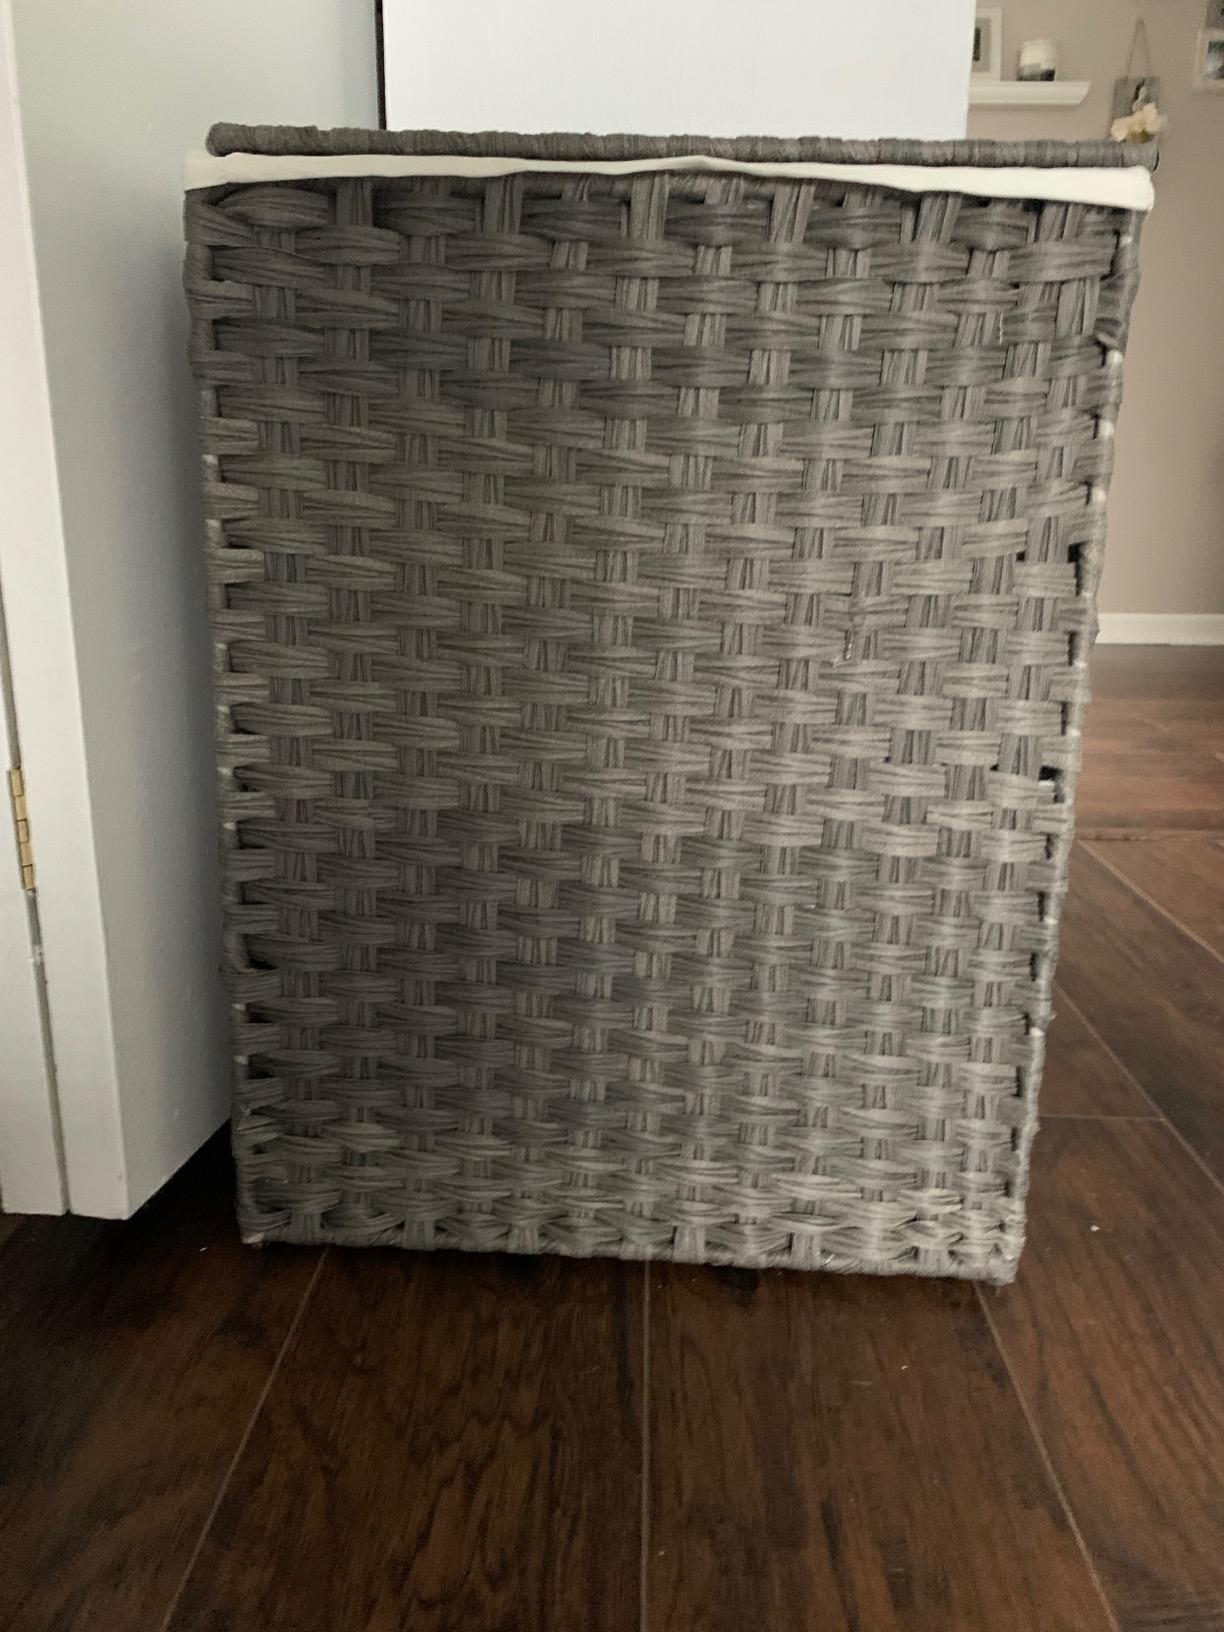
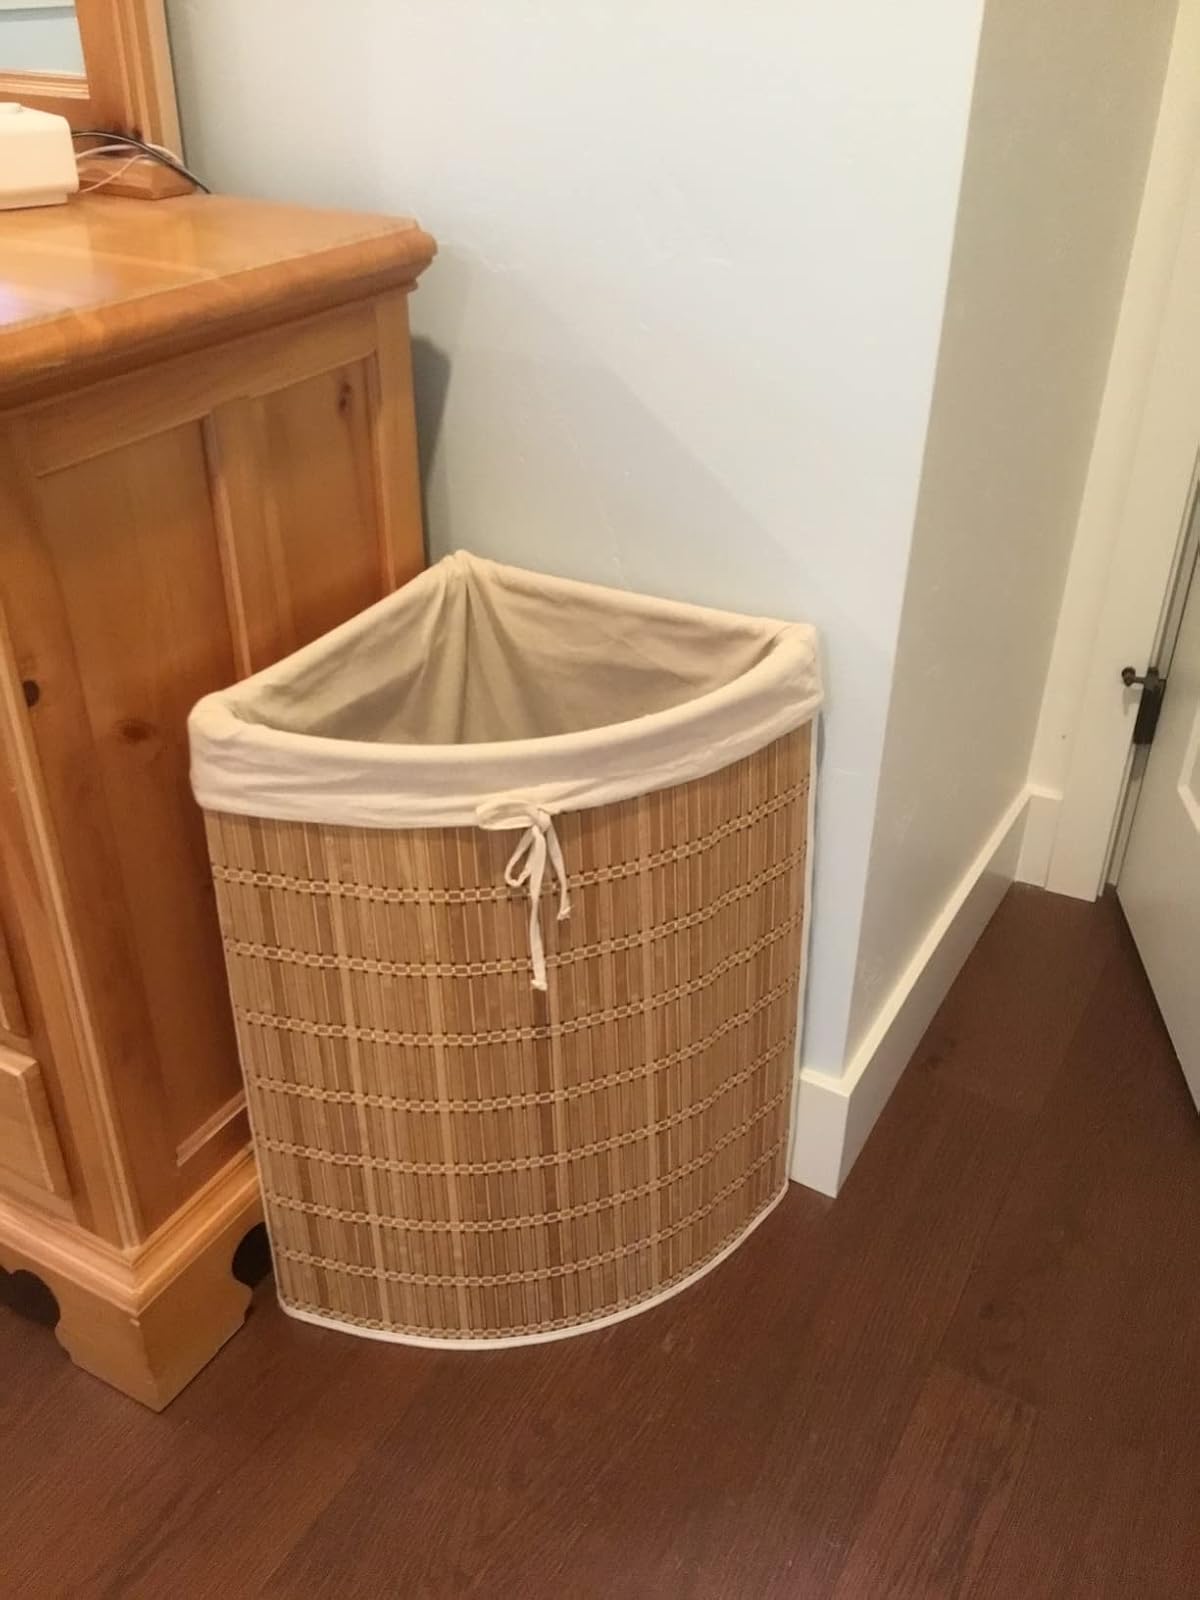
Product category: items_hamper
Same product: no